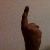
The image shows a hand gesture representing the number 1 in Indian Sign Language.